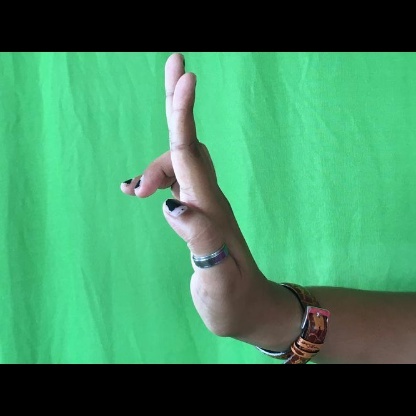
Mudra: Ardhapathaka